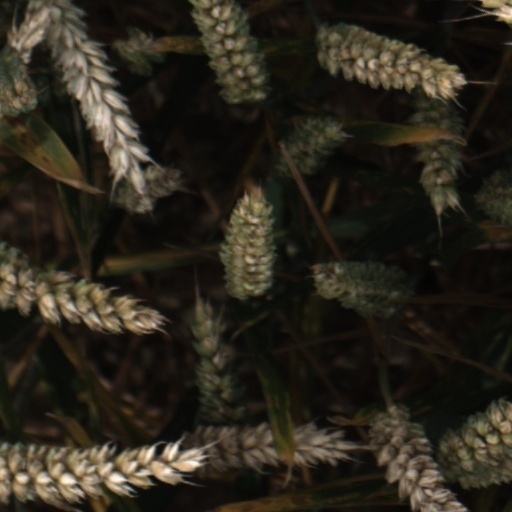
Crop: wheat